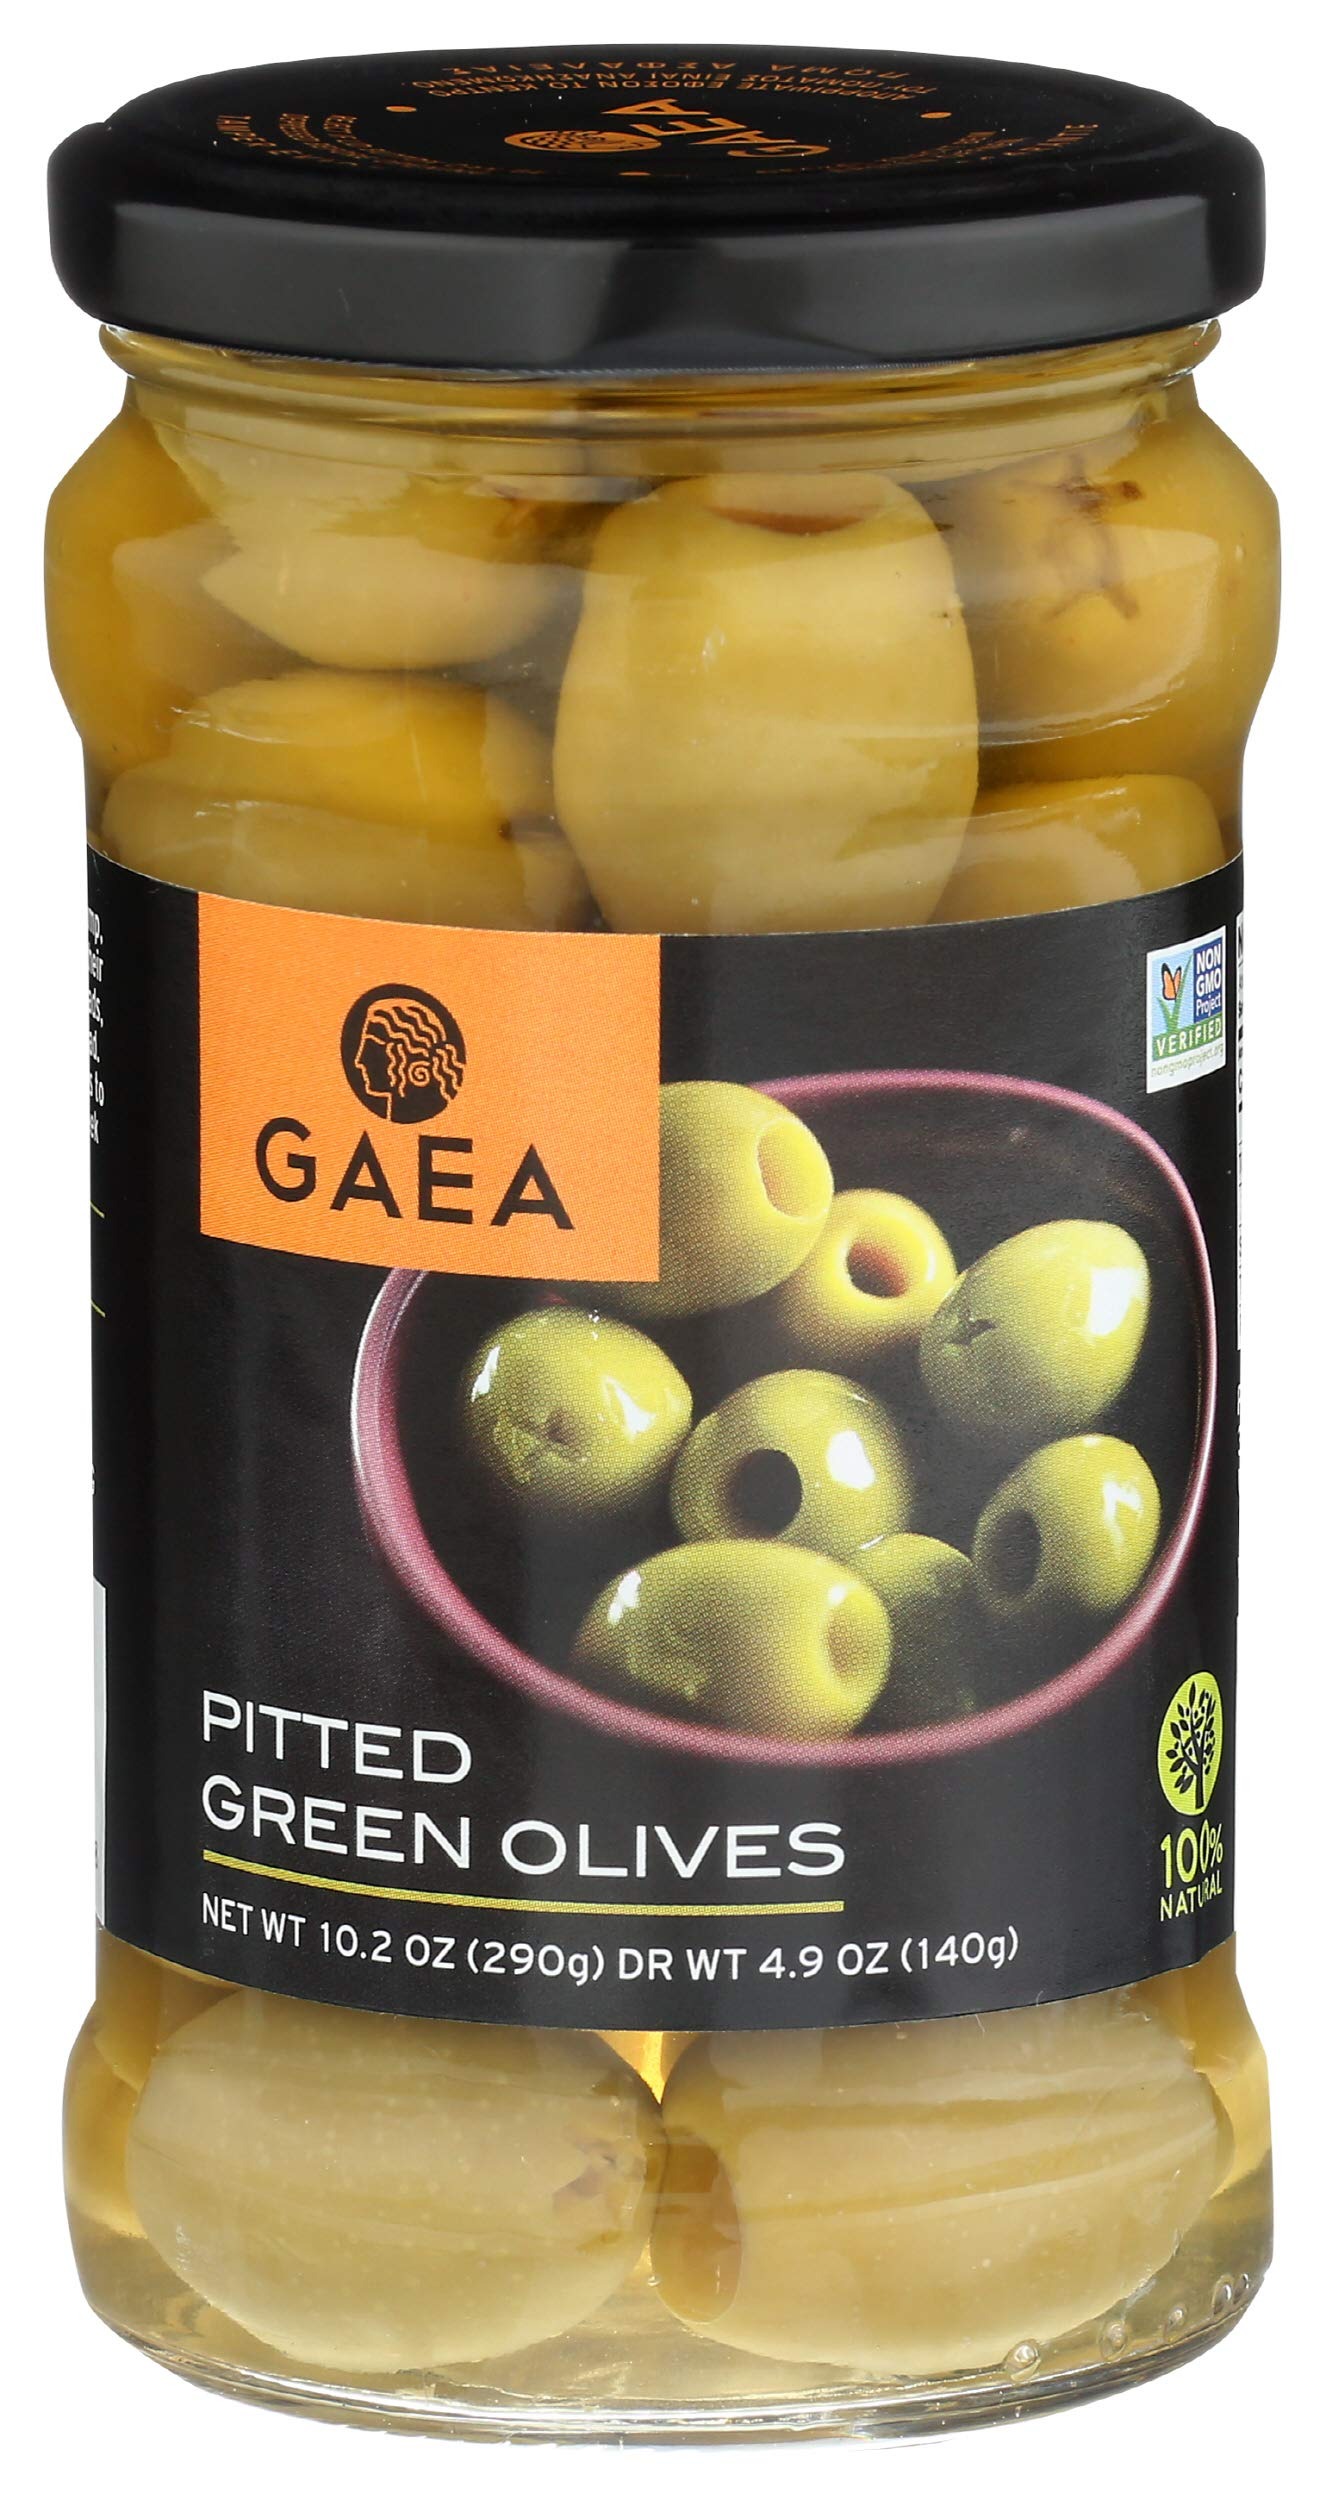
Item Name: GAEA OLIVES OLYMPIAN PITTED, 10.2 OZ
Bullet Point 1: Product Type:Grocery
Bullet Point 2: Item Package Dimension:4.95 " L X2.65 " W X2.65 " H
Bullet Point 3: Item Package Weight:1.14 lbs
Bullet Point 4: Item Package Quantity:1
Product Description: Gaea pitted olives make the perfect snack whenever you get a craving. Great to eat on their own or add to casseroles and salads. Non-GMO project verified and kosher. Contains one 4.9 ounce jar of olives. At gaea, our goal is to become international ambassadors of top-quality olive oil products and a better, healthier, more fulfilling way of eating--and living.
Value: 10.2
Unit: Ounce

Price: 32.21